Fitzroy, Victoria

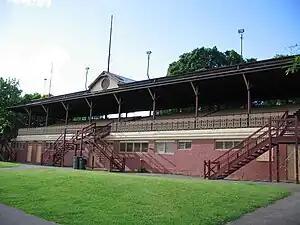
Heritage-listed grandstand at Brunswick Street Oval, used primarily for cricket and Australian rules football

Formed in 1883, the Fitzroy Football Club, an Australian rules football club, went on to play in the Victorian Football League (now known as the Australian Football League). From 1884 until 1966, Brunswick Street Oval was its primary home ground, even after the club stopped playing games at the venue, the Brunswick Street Oval still remained the primary training and administrative base of the Fitzroy Football Club in the VFL until 1970.